Thanksgiving Point

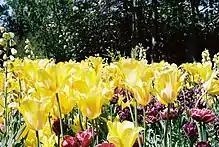
Tulips at Thanksgiving Point tulip festival

Private social and corporate events such as weddings, parties, and corporate functions are held in conference and meeting rooms throughout Thanksgiving Point.